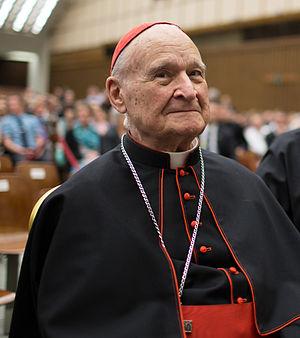
Le cardinal suisse Gilberto Agustoni à la salle Paul VI.
Gilberto Agustoni, né le 26 juillet 1922 à Schaffhouse en Suisse et mort le 13 janvier 2017 à Rome, est un cardinal de la Curie romaine, préfet du Tribunal suprême de la Signature apostolique de 1992 à 1998.